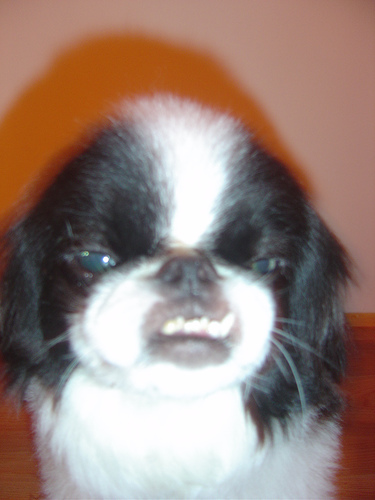
Animal: dog
Breed: japanese_chin